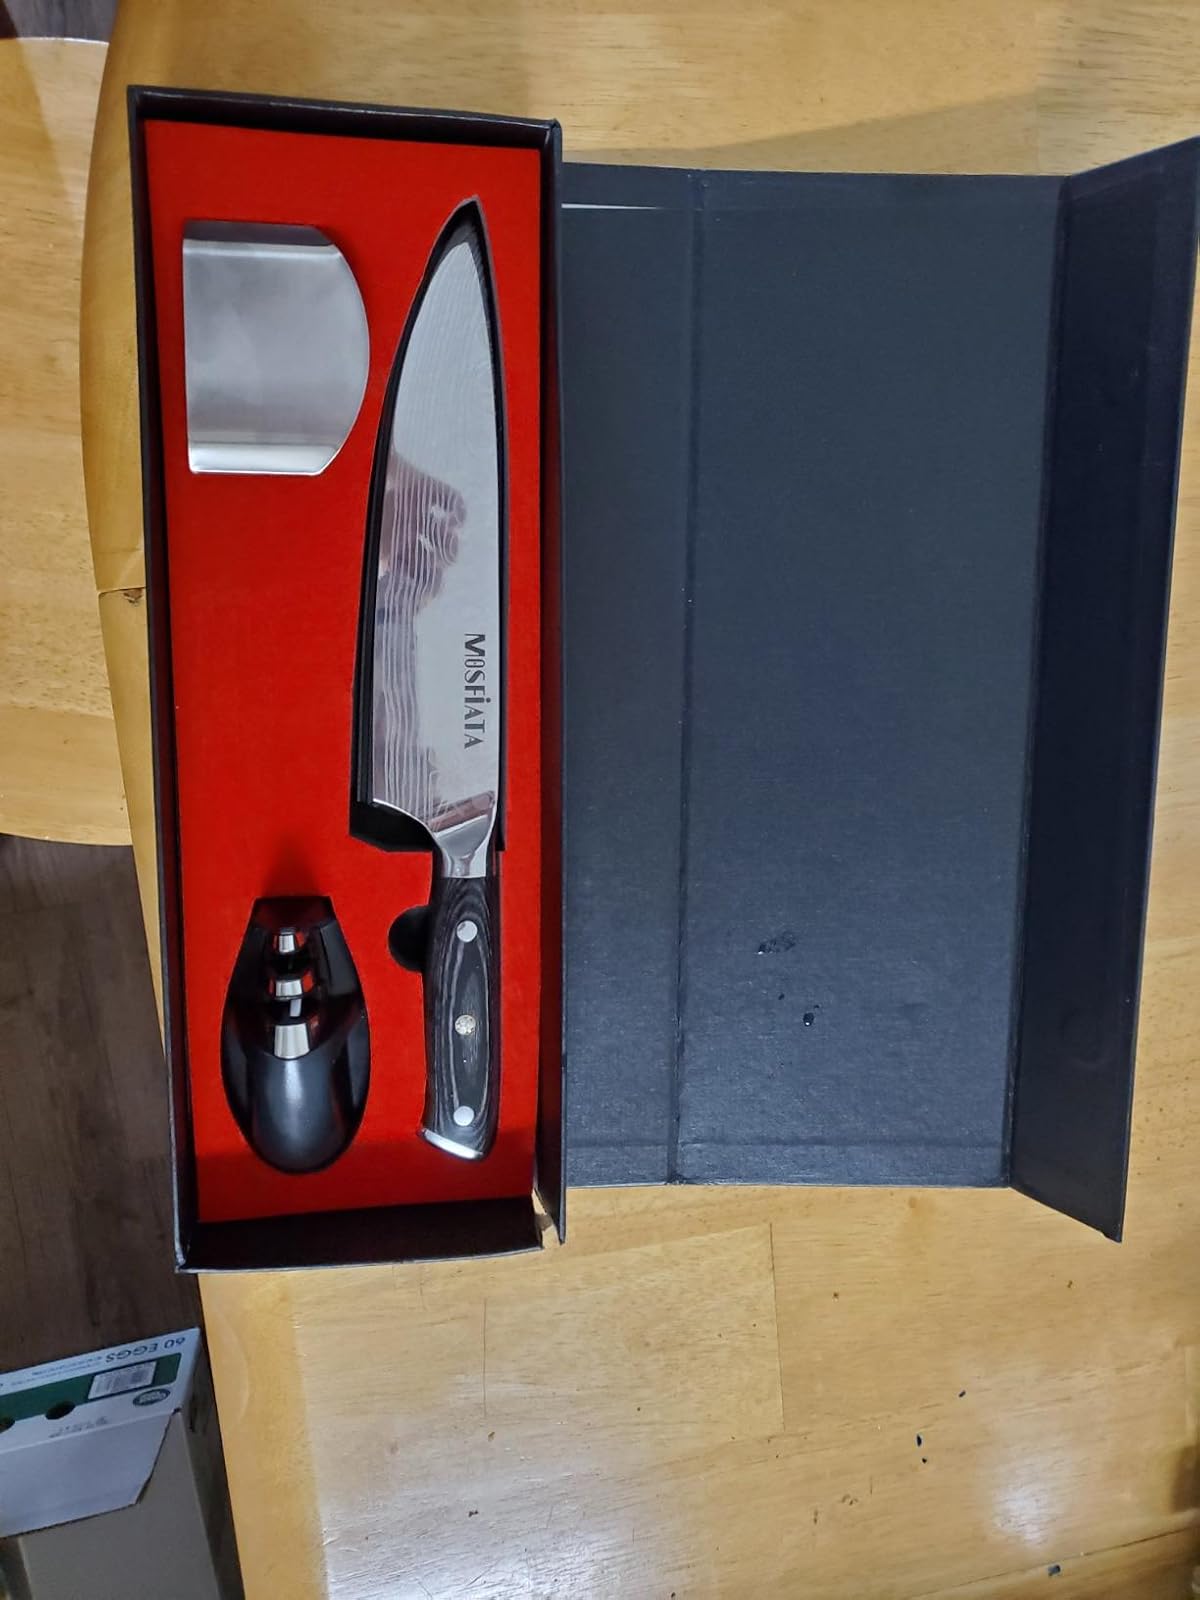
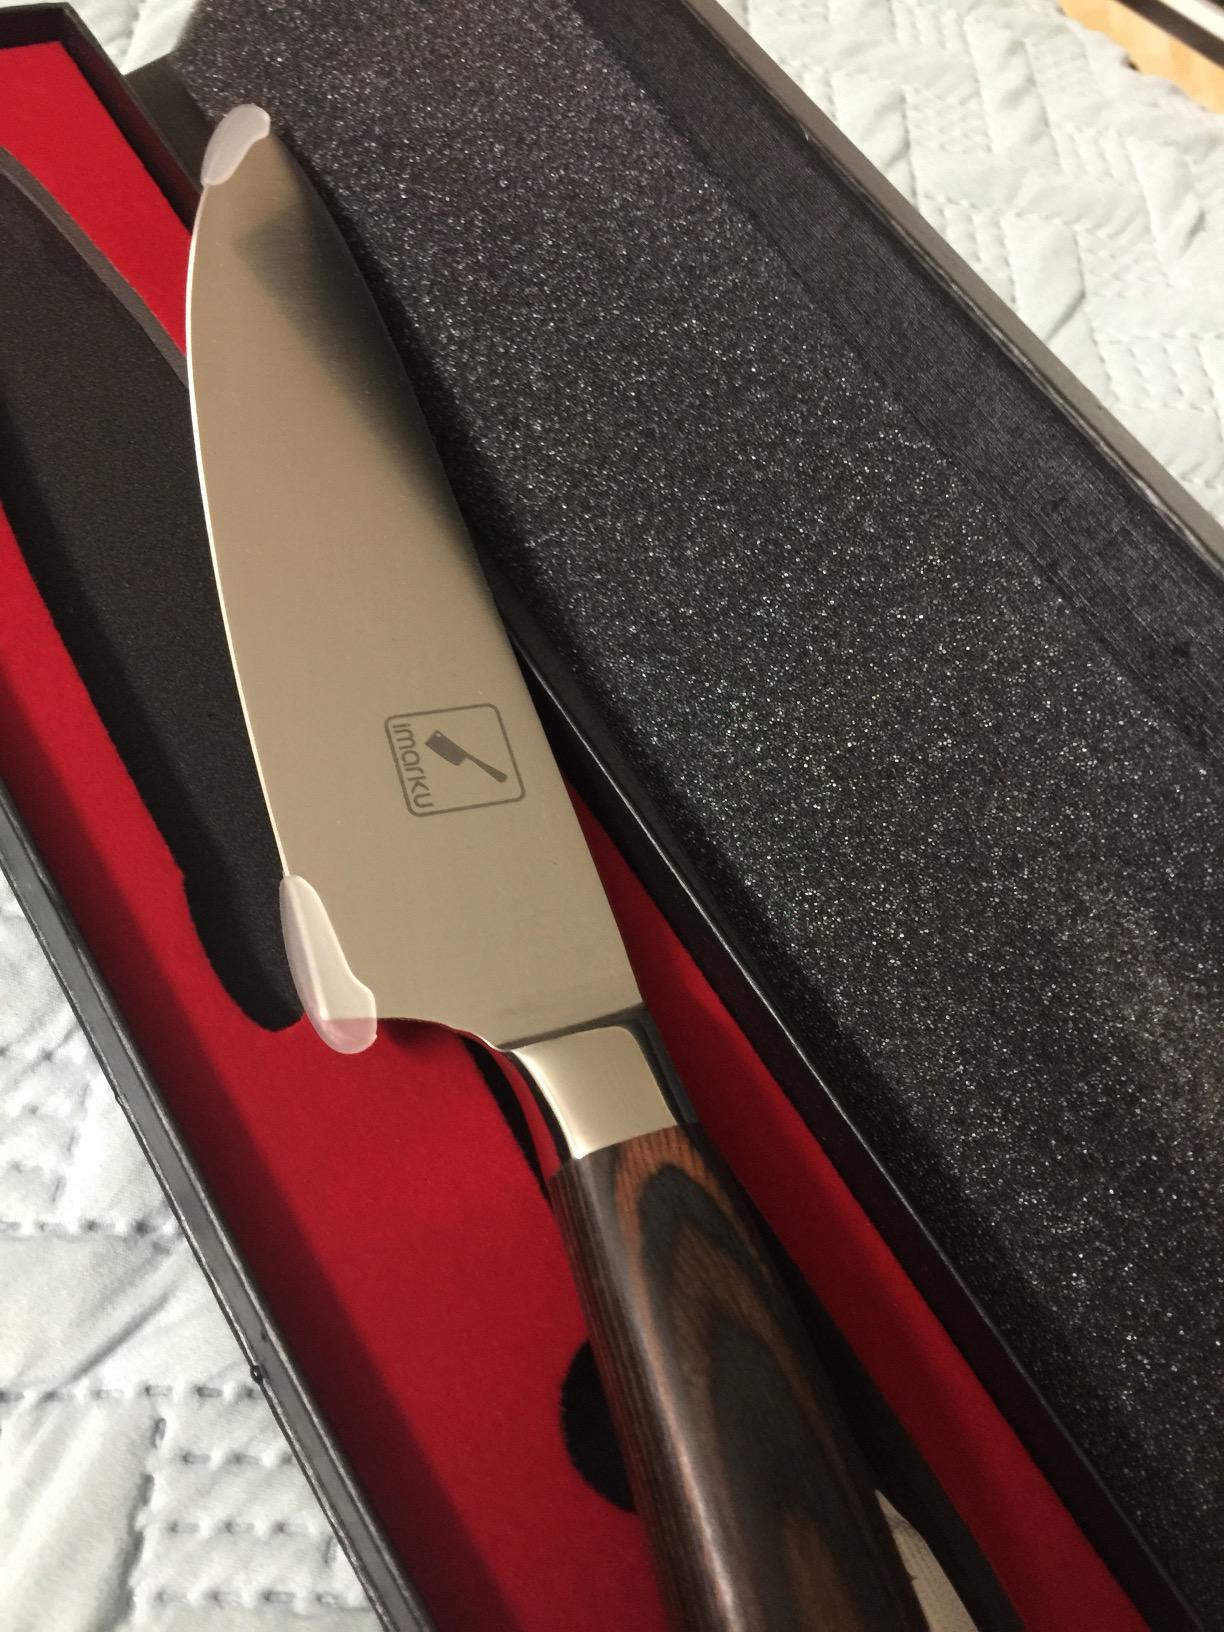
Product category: items_knife
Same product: no